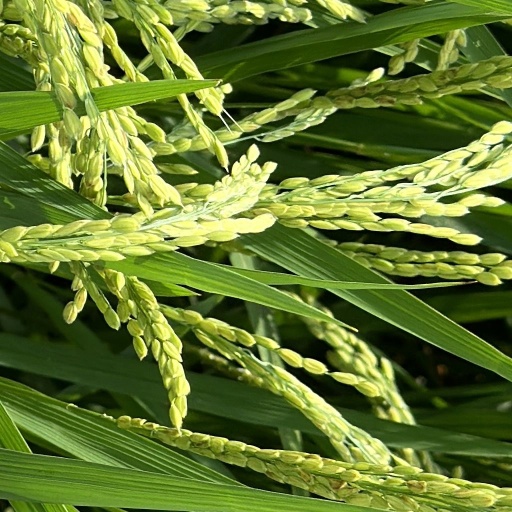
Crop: rice